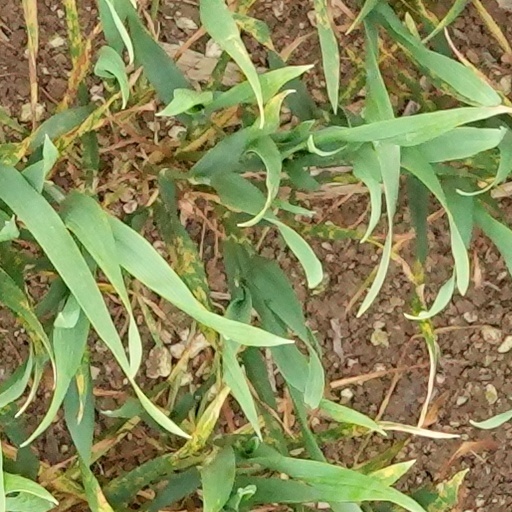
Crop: wheat